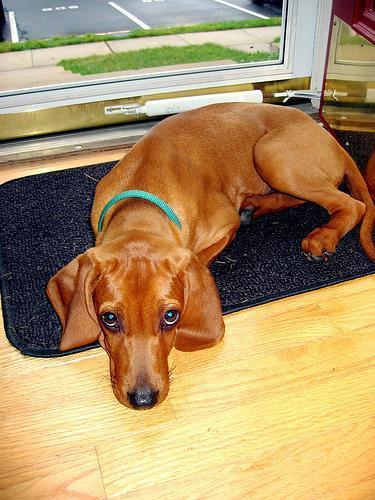
redbone